French cruiser Alger

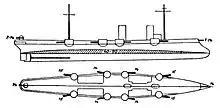
Plan and profile drawing of "Alger"

"Alger" was long at the waterline and long overall, with a beam of at the waterline and over the sponsons. She had an average draft of , which increased to aft. She displaced normally and up to at full load. Her hull featured a pronounced ram bow and a tumblehome shape, along with a sloped, overhanging stern. The bow was not strengthened to allow the ship to ram an opponent, however. "Alger" had a minimal superstructure, consisting primarily of a small conning tower and bridge forward. The cruiser carried a pair of heavy military masts fitted with fighting tops for some of her light guns and observation positions. Her crew varied over the course of her career, amounting to 387–405 officers and enlisted men.